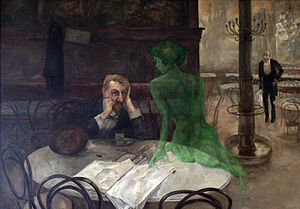
Absint / Fremstilling
Absintdrikker og grøn fe, malet af Viktor Oliva.
Absint er en alkoholisk drik, der var meget udbredt i Frankrig i 1800-tallet.